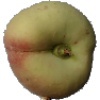
Label: Peach Flat 1